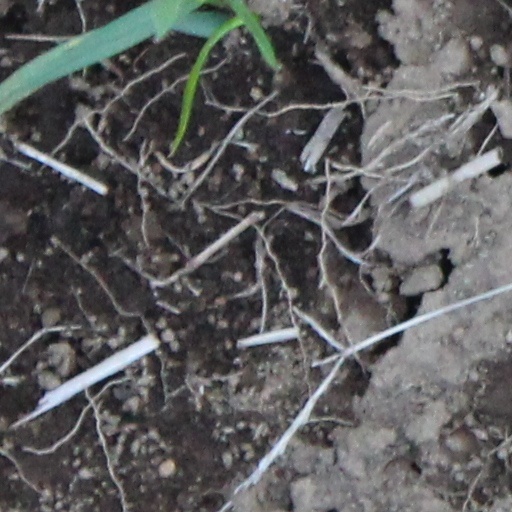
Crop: wheat